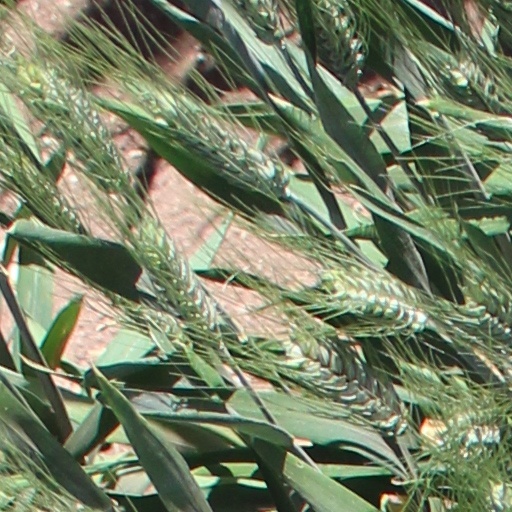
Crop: wheat